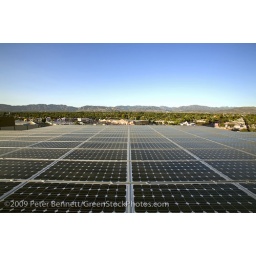
Array on rooftop of office building in Panorama City, San Fernando Valley, Los Angeles, California, USA